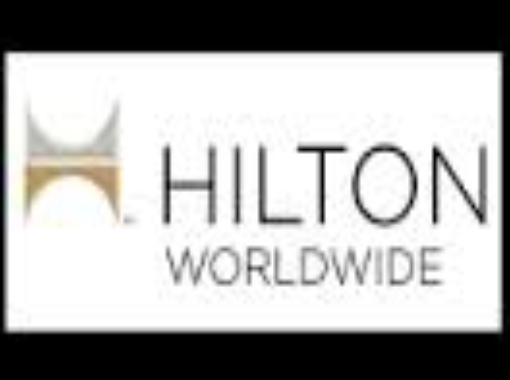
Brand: Hilton Worldwide-3
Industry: Others